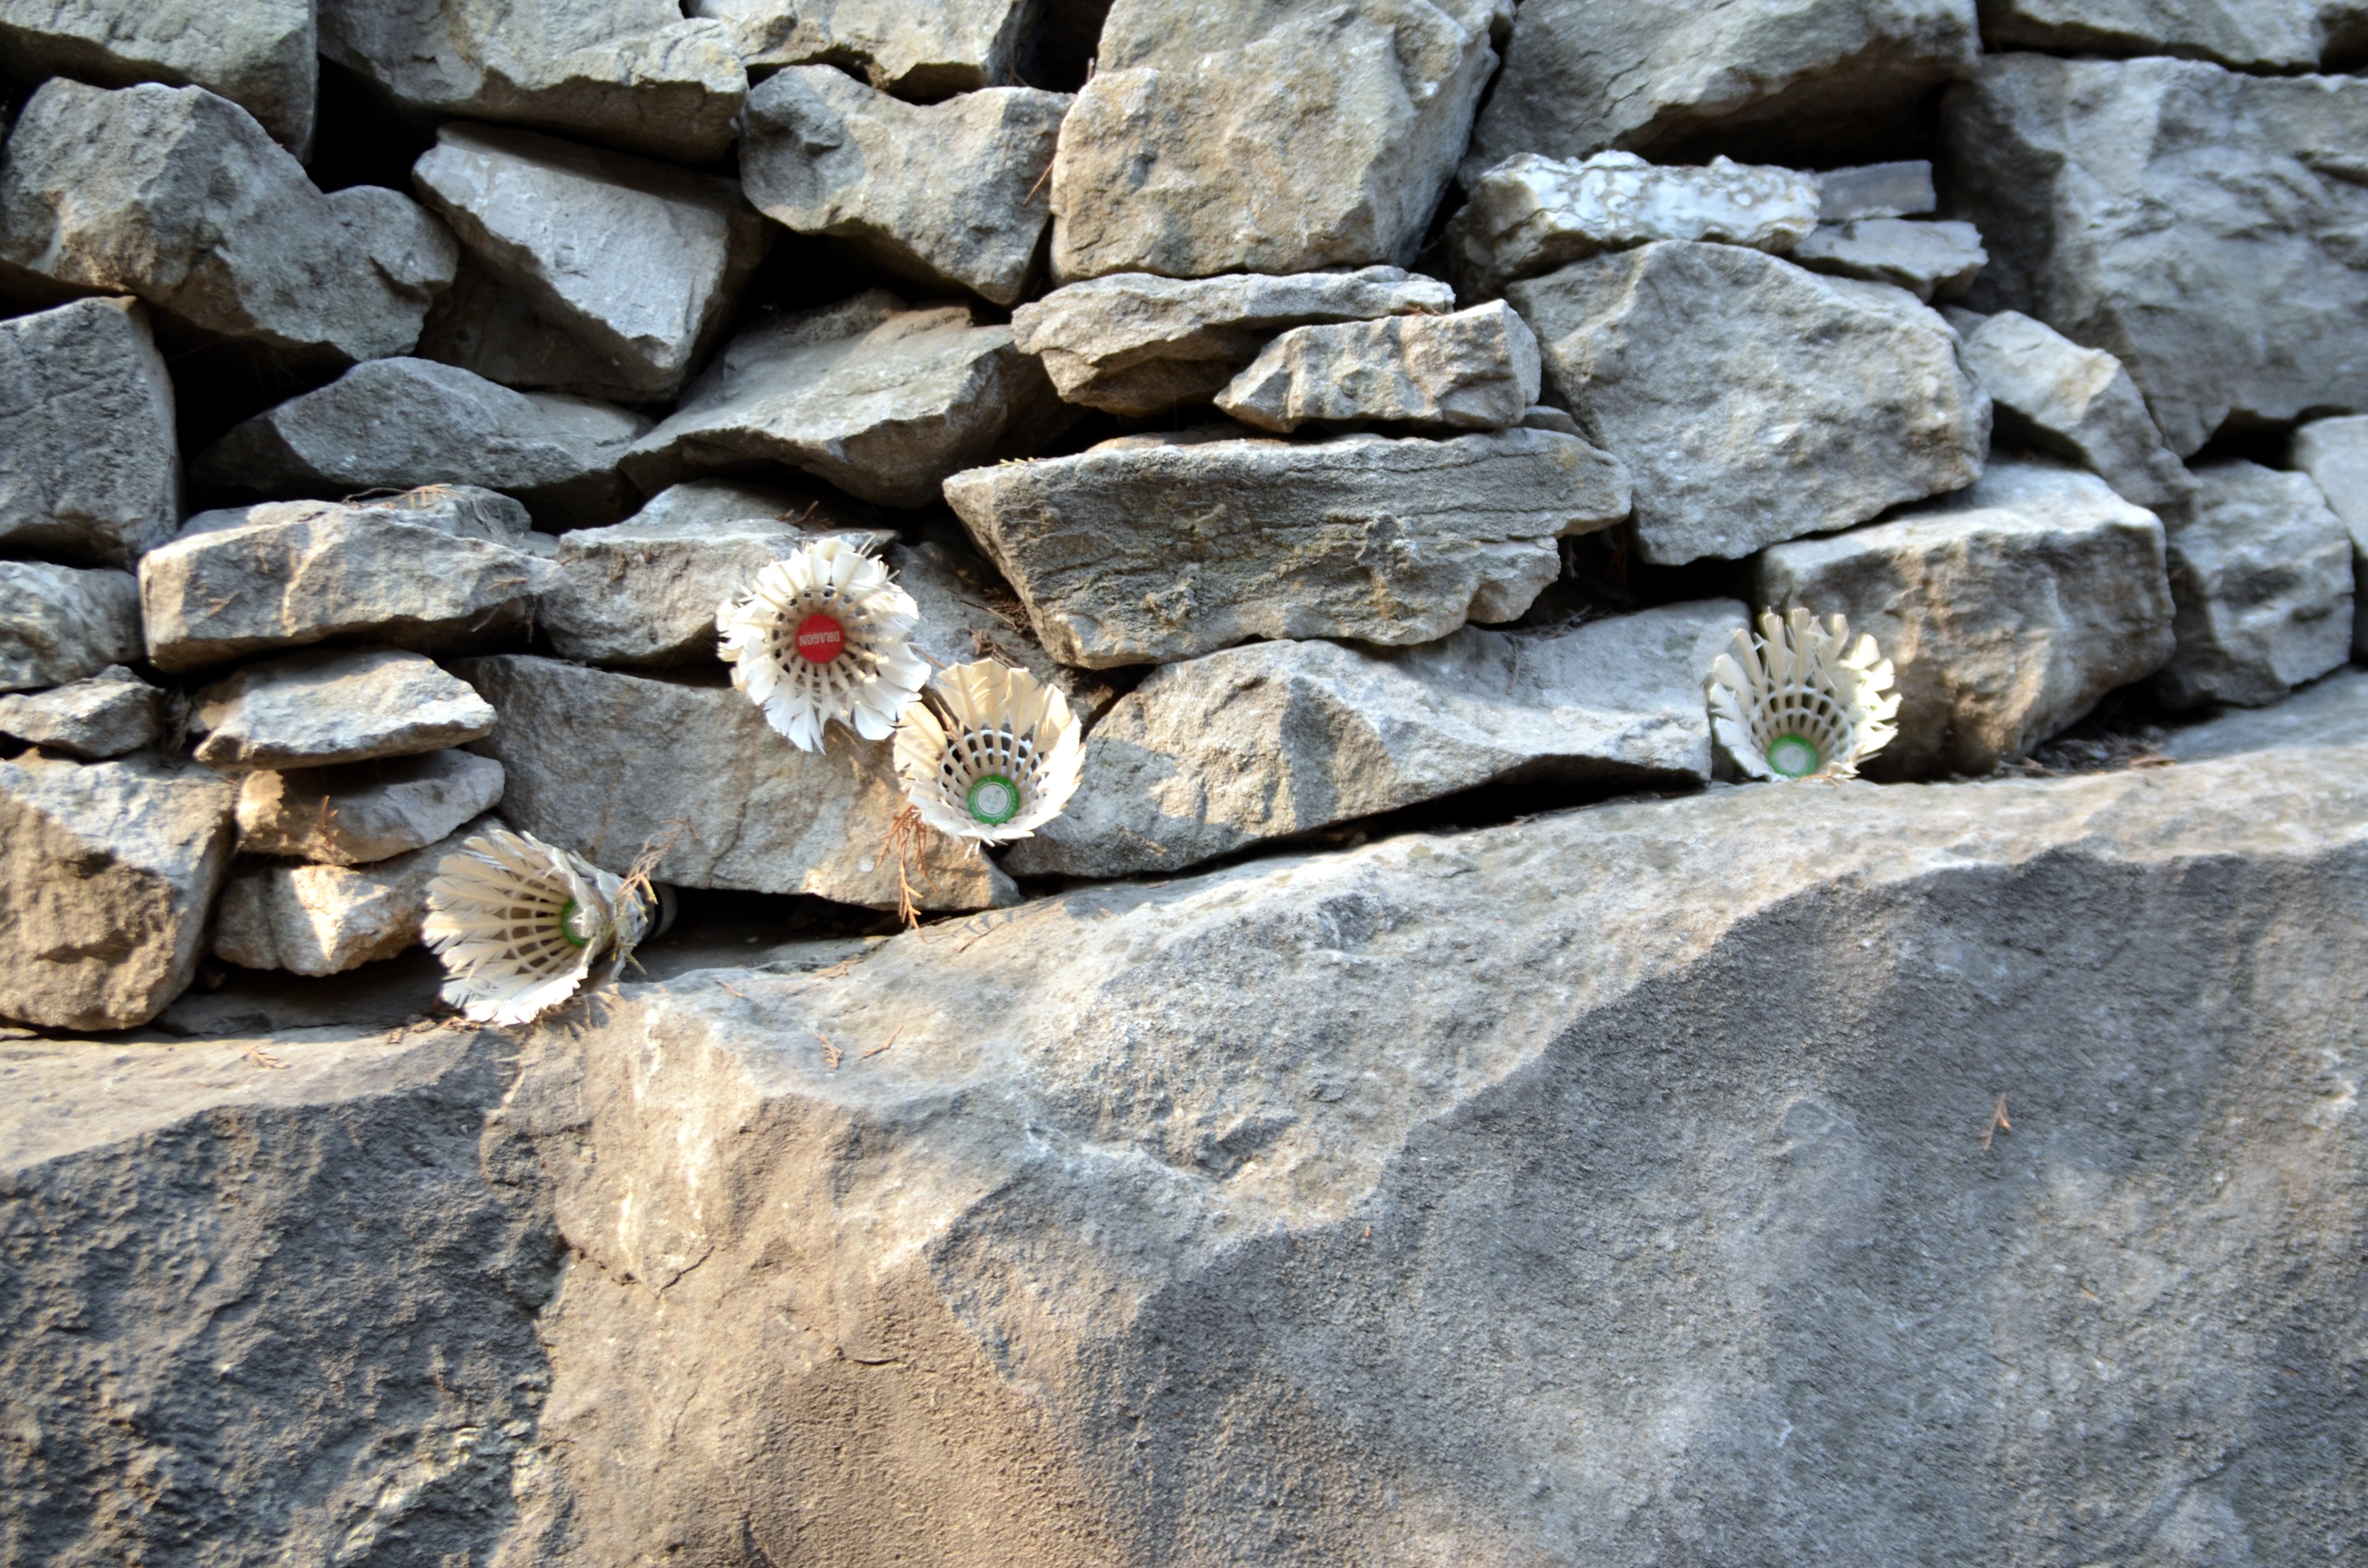
nature, rock, wood, sport, game, texture, wall, chinese, equipment, soil, stone wall, material, geology, boulder, birdie, bedrock, badminton, birdies, road surface, shuttlecock, shuttlecocks